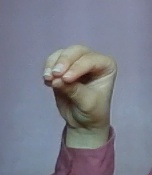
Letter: ha